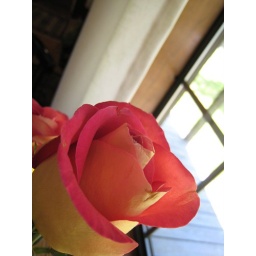
rose / by the window